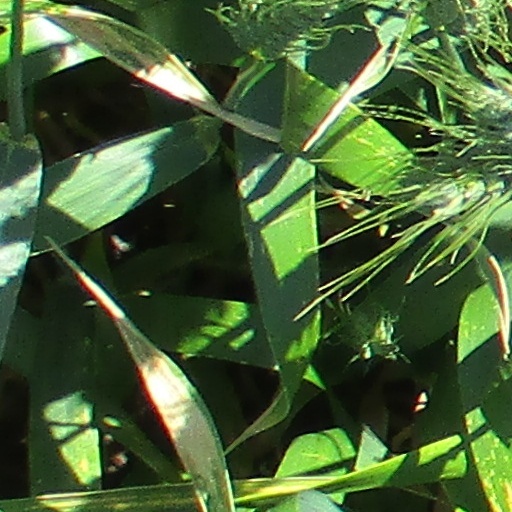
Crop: wheat